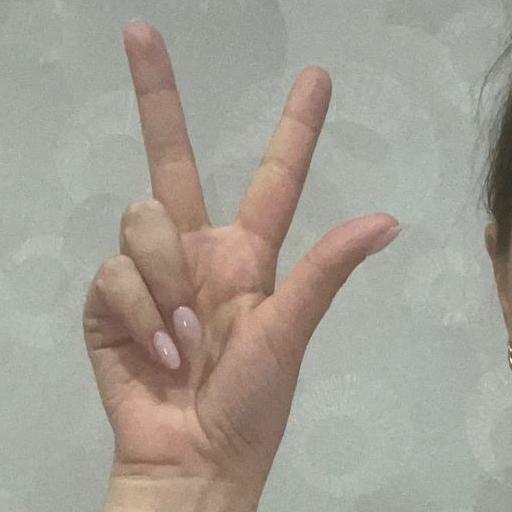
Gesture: three2